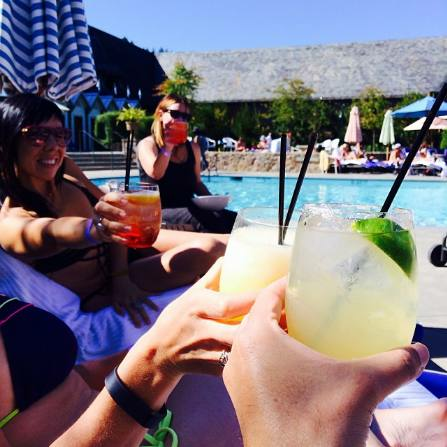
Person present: Yes